Joe Davis

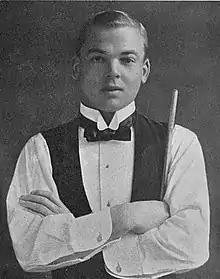
Claude Falkiner 1915

Rudge arranged professional matches at his billiards hall in Chesterfield. In December 1913, he hosted a week-long match between the Australian billiards player George Gray, and Claude Falkiner from Featherstone in West Yorkshire. Davis acted as the for this match, giving him the chance to closely observe the technique of the two professional players. At one point during the week, Rudge asked Gray to give his opinion of Davis. Gray played with a that involved sighting with both eyes centrally over the cue, and with the cue running down the middle of his chin. Davis could not focus with his right eye so he played using a stance in which he rested the cue slightly to the left side of his chin, allowing him to sight along the cue with just his left eye. According to Davis, Gray said of him: "the boy will never be a good player until he alters his sighting." Davis was despondent following Gray's assessment of him. Rudge tried to change Davis's technique and stance to make him play "two-eyed" but, since Davis could not play this way naturally, they decided not to persist in trying to alter this aspect of his style.